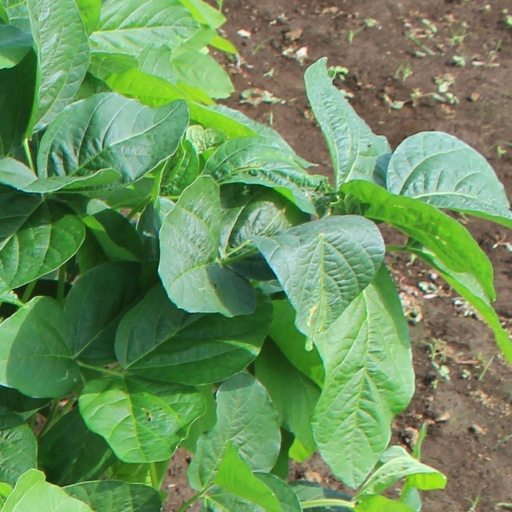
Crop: soybean